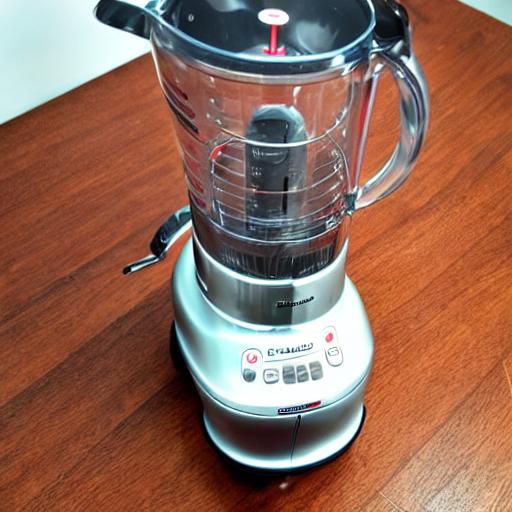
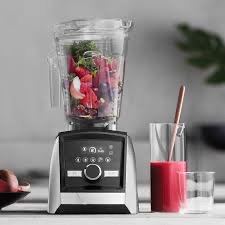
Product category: items_blender
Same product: no